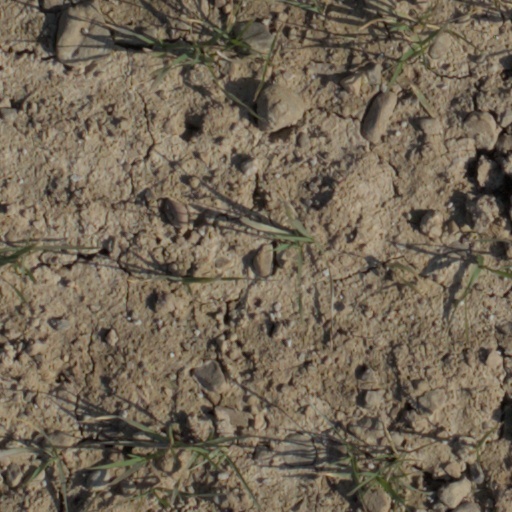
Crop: wheat